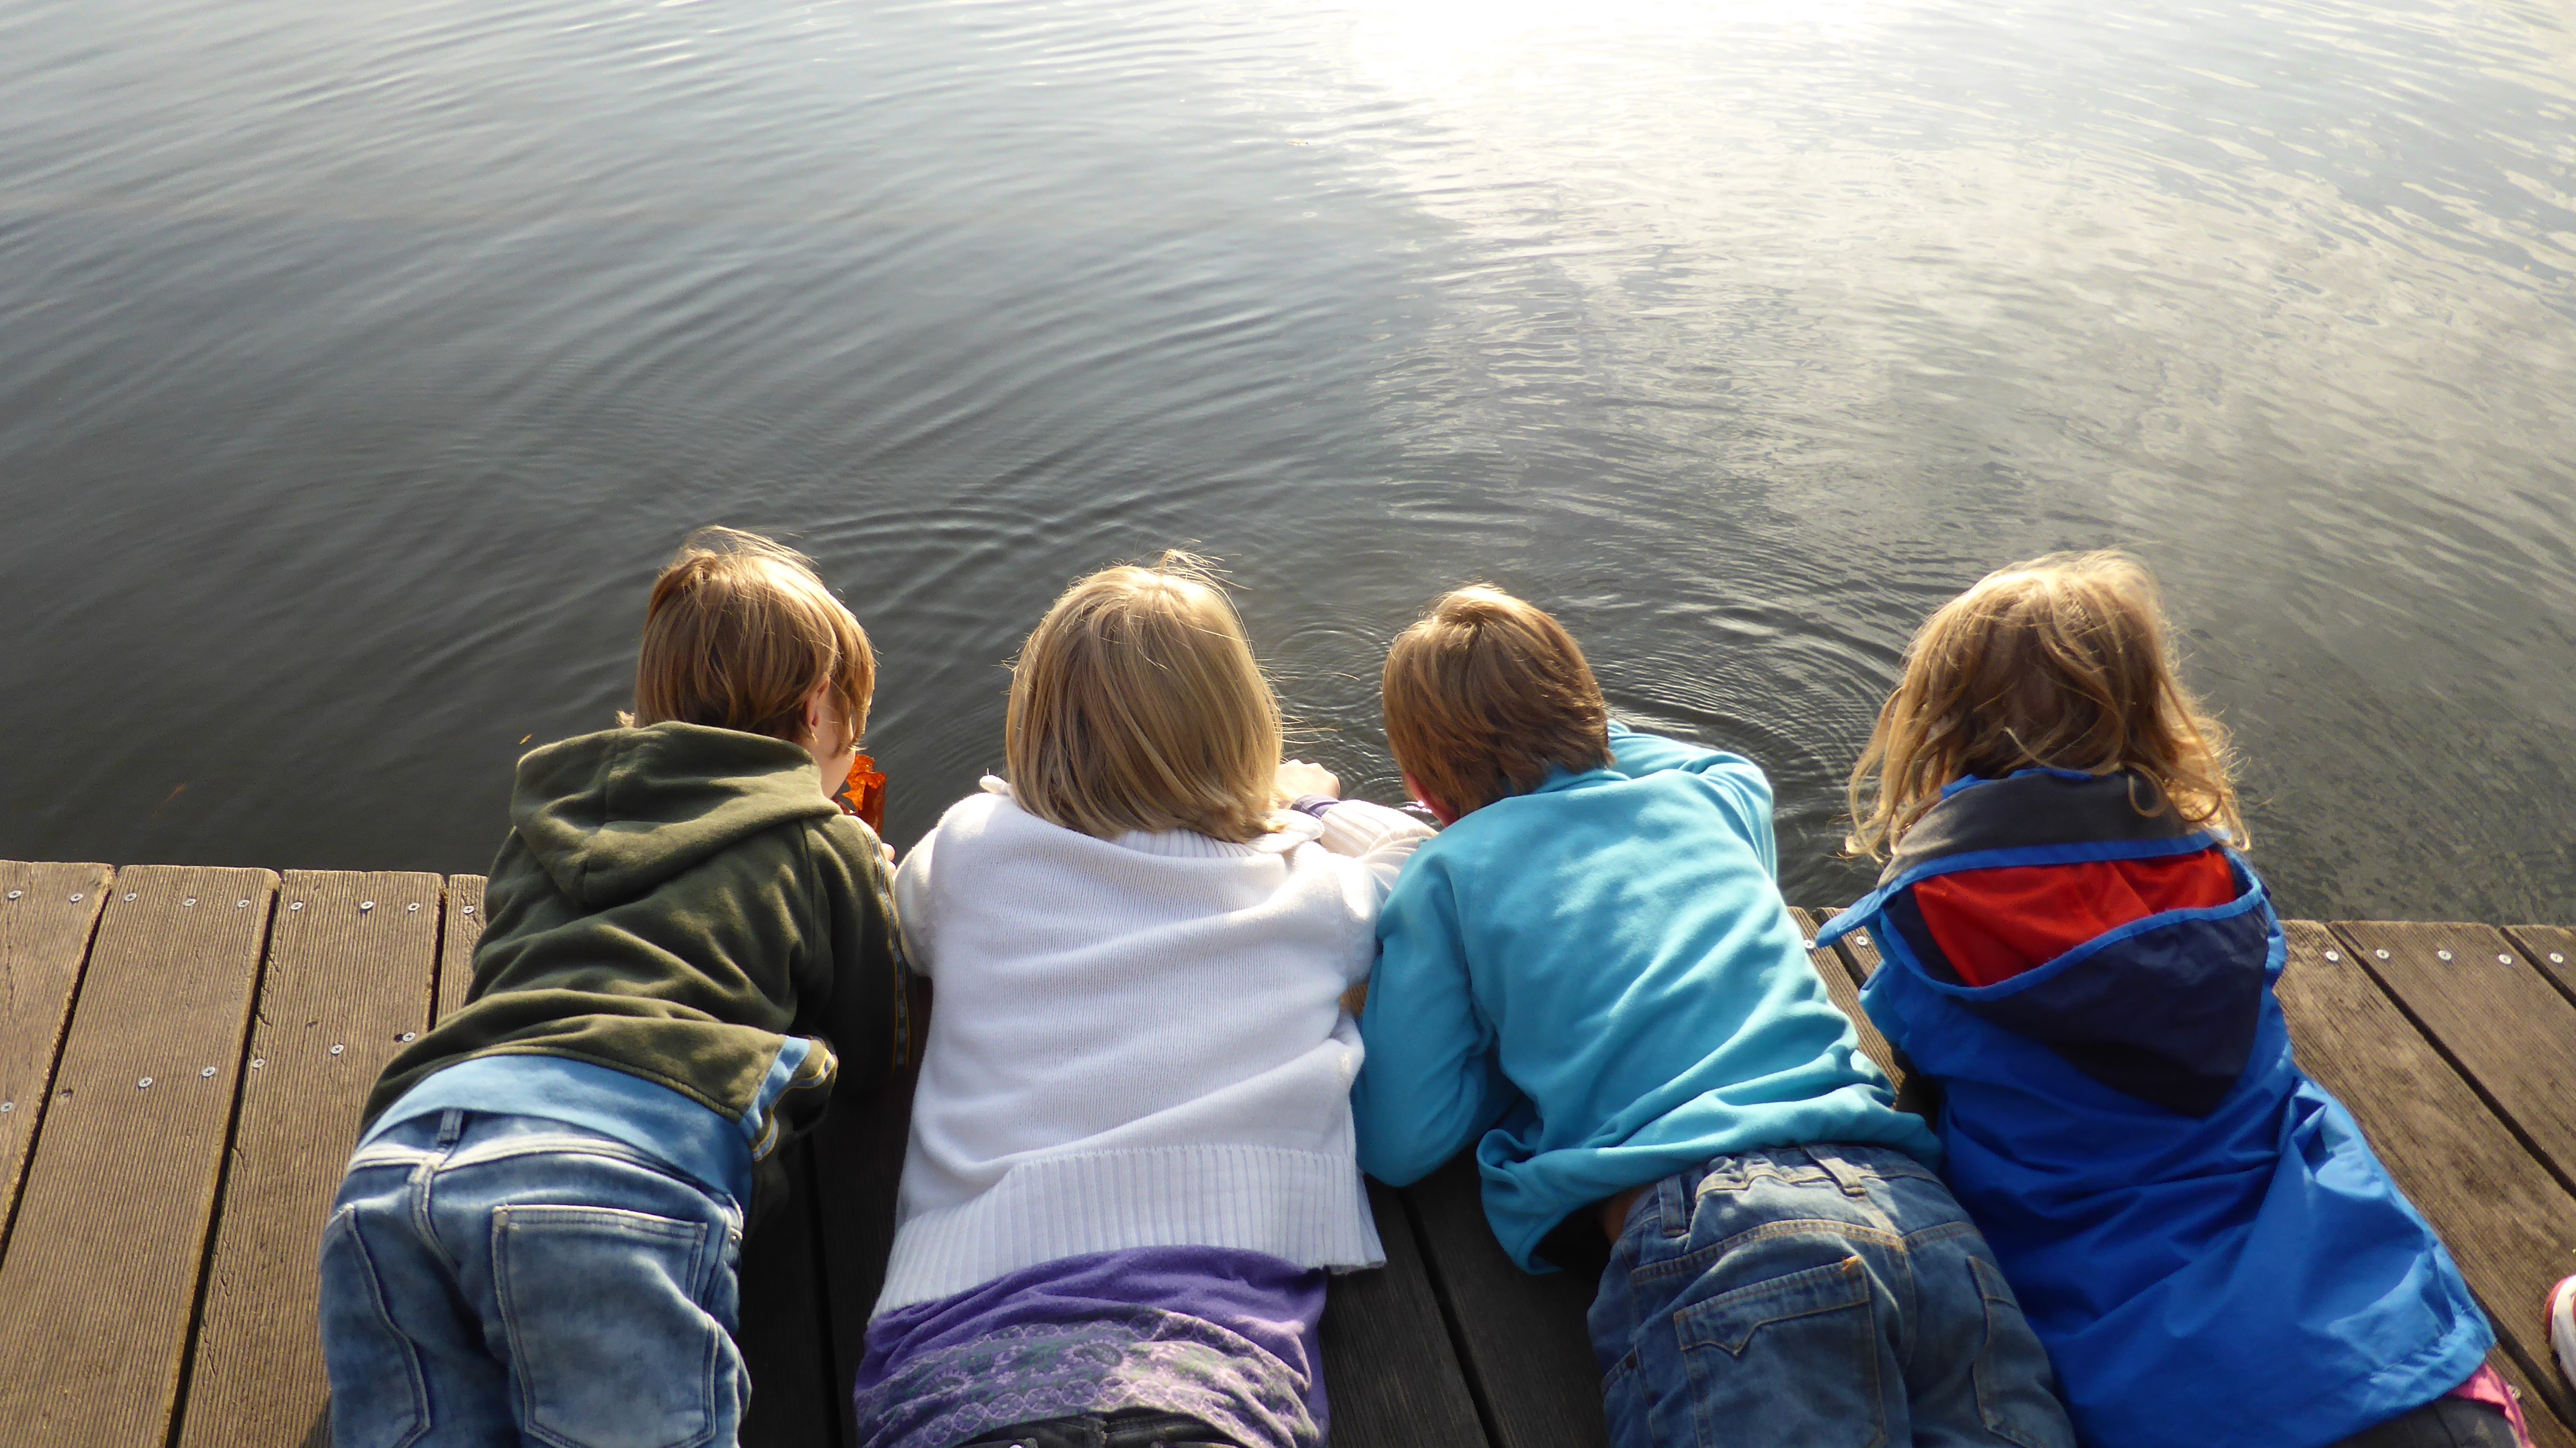
sea, water, nature, growth, girl, hair, play, web, community, friendship, jetty, childhood, children, boys, move, mind, development, concerns, abyss, jackets, autumn game